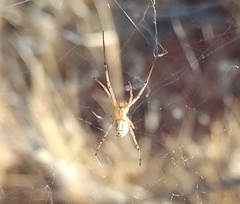
Species: Lactrodectus_hesperus